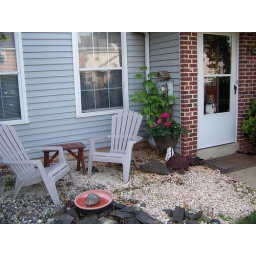
Still need to get a flower pot for little wooden table. Thinking something with johnny-jump-ups in it.